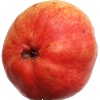
Label: red_pear